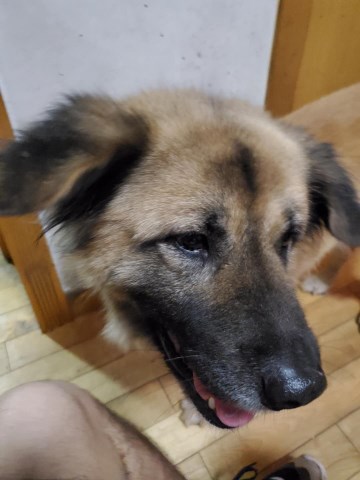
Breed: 3336-n000121-chinese_rural_dog